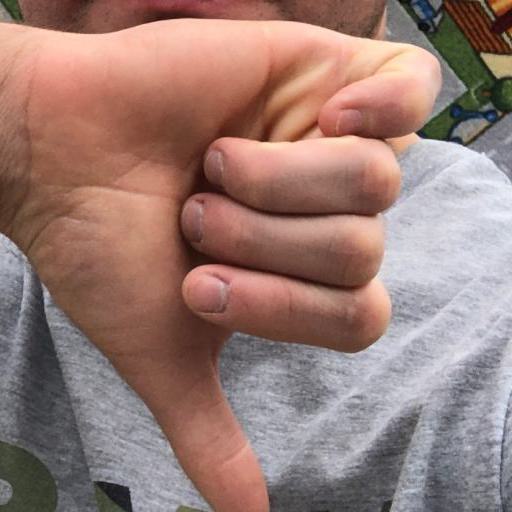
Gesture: dislike